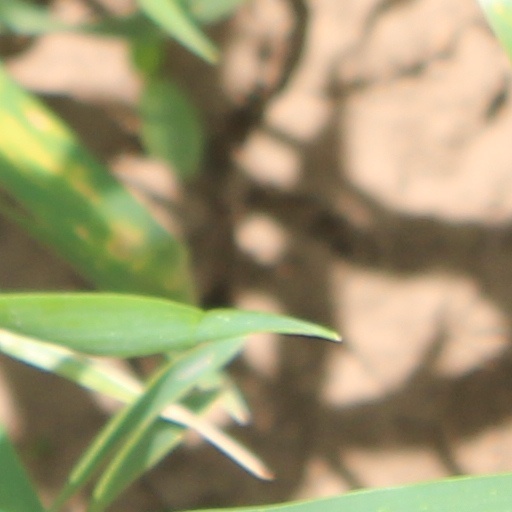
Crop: wheat